Francisco Sosa

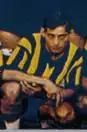
Sosa in Rosario Central

Francisco Sosa was a Paraguayan football forward who played for Paraguay in the 1950 FIFA World Cup. He also played for Cerro Porteño. Sosa is deceased.